Jatra Mohan Sengupta

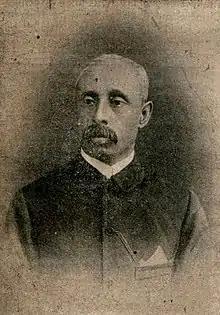

Sengupta was born on 30 July 1850 in Barama, Chandanaish Upazila, Chittagong District, Bengal Presidency, British Raj. His father, Trahiram Sen, was an Ayurvedic physician. He graduated from Chittagong Government High School in 1868 and from Chittagong College in 1870. He completed further studies at the St. Paul's Cathedral Mission College in Kolkata. He started working the Chittagong commissioner office but left soon after to pursue a law degree. While studying at law school he worked as the headmaster of a mission school. In 1876, he completed his law degree and joined the Chittagong District Bar.